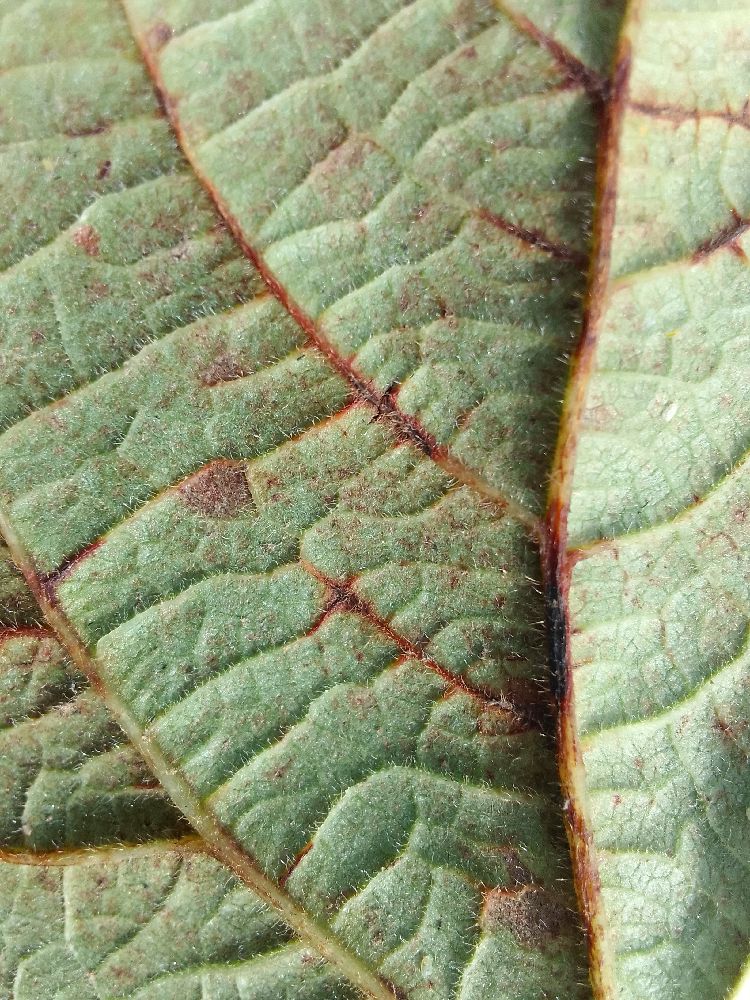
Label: anthracnose